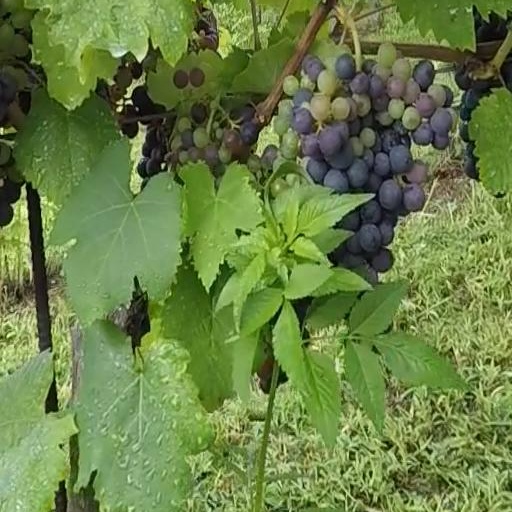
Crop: grape